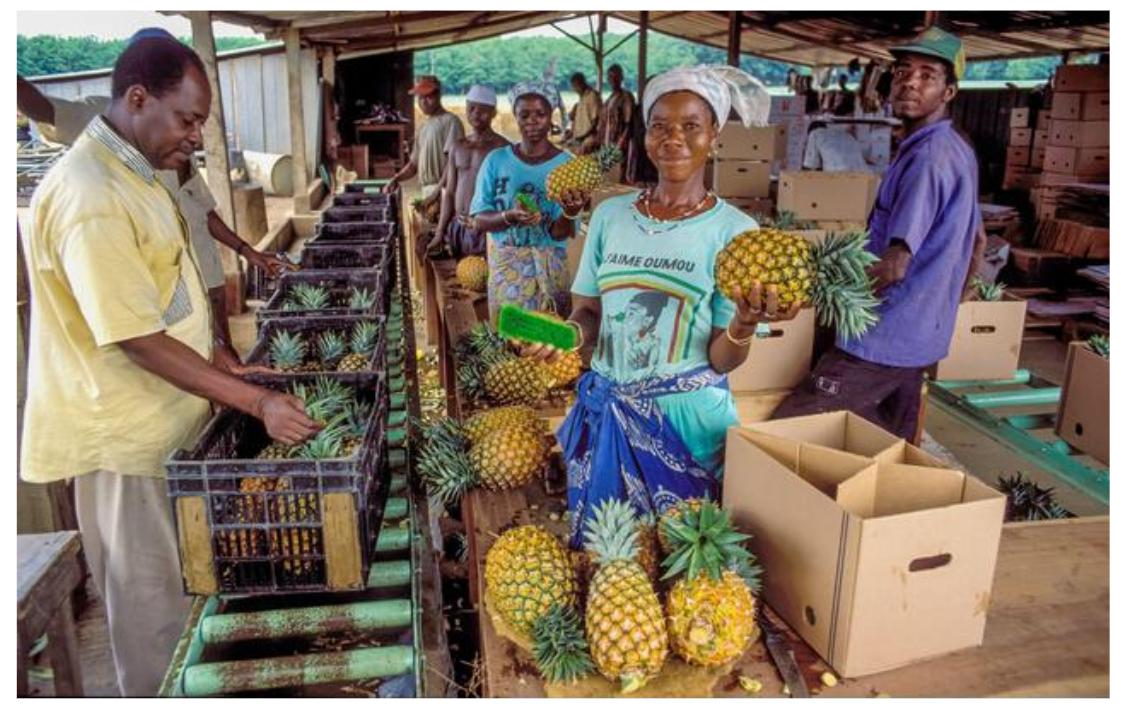
Kundi la watu walioko kwenye eneo la soko au ghala  la matunda, mbele kuna meza yenye mananasi mengi yaliyoiva vizuri  yakipakiwa ndani ya kreti nyeusi tayari kwa usambazaji na uuzaji ili kujipatia kipato.